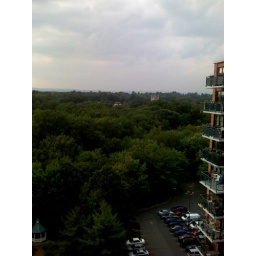
View of my street in the distance from an 11th floor